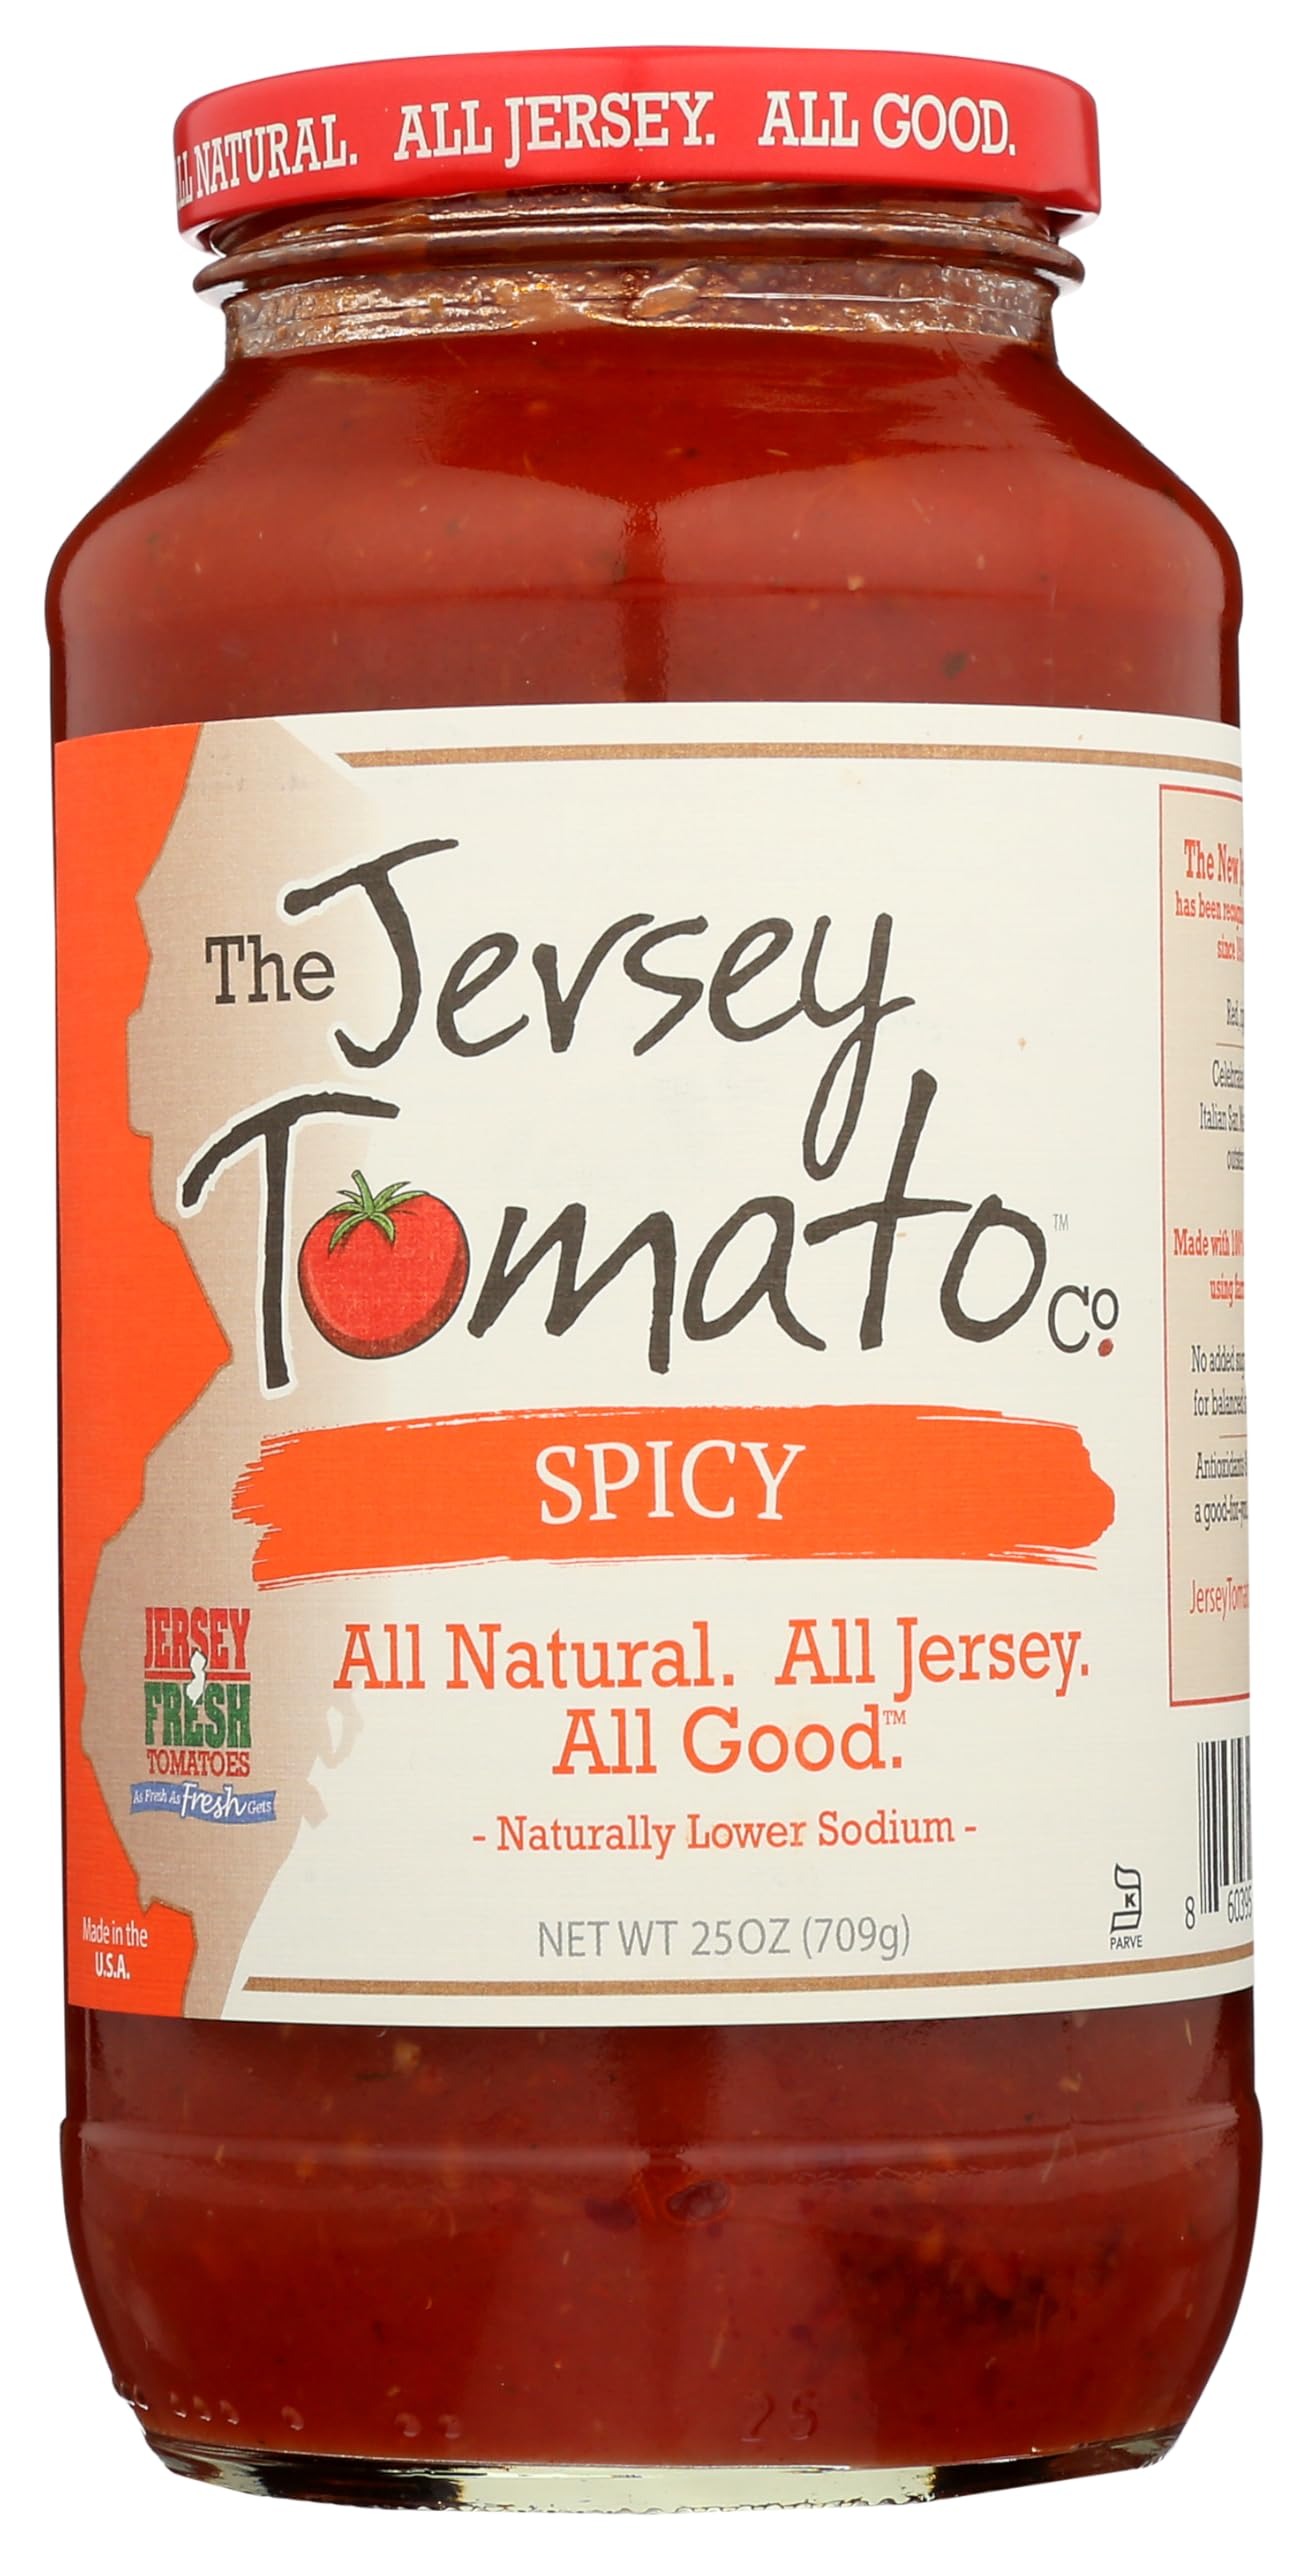
Item Name: Jersey Tomato Co. Sauce - Spicy - Case of 6 - 25 oz
Product Description: No sugar added. There are no GMO tomatoes. Enjoy the fresh taste of summer. Tom Colicchio, Chef. Made with 100% premium New Jersey tomatoes. The New Jersey tomatoes Grandpa Mike grew were made into delicious sauce by my Grandma Esther, giving my family the gift of summer all year long. This jar holds the taste of my childhood. Quality cuisine starts with simple ingredients. JerseyTomatoCo.com. Scan for recipes. Made in the USA.
Value: 1.0
Unit: Count

Price: 76